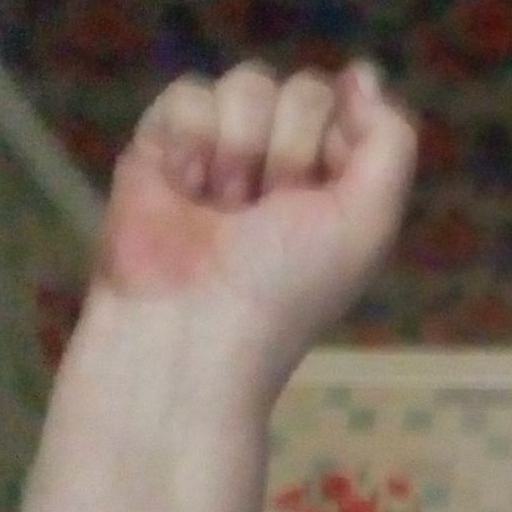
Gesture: fist